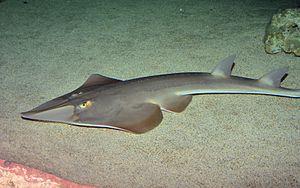
Les raies-guitares ou guitares de mer forment une famille de raie allongées, de l'ordre des Rajiformes ou, suivant les classifications, des Rhinobatiformes.
Les Euselachii forment une infra-classe qui regroupe tous les requins et raies.
Rhinobatos est un genre de raies, de la famille des Rhinobatidae. On les appelle parfois « raies-guitares » en raison de leur forme allongée.